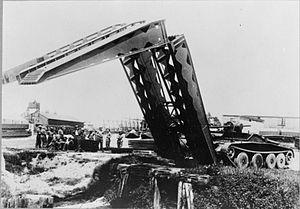
Le Covenanter est un char de combat britannique de la Seconde Guerre mondiale. C'est le premier char Cruiser à recevoir un nom, donné d'après les Covenantaires, une faction religieuse écossaise du XVIIᵉ siècle.